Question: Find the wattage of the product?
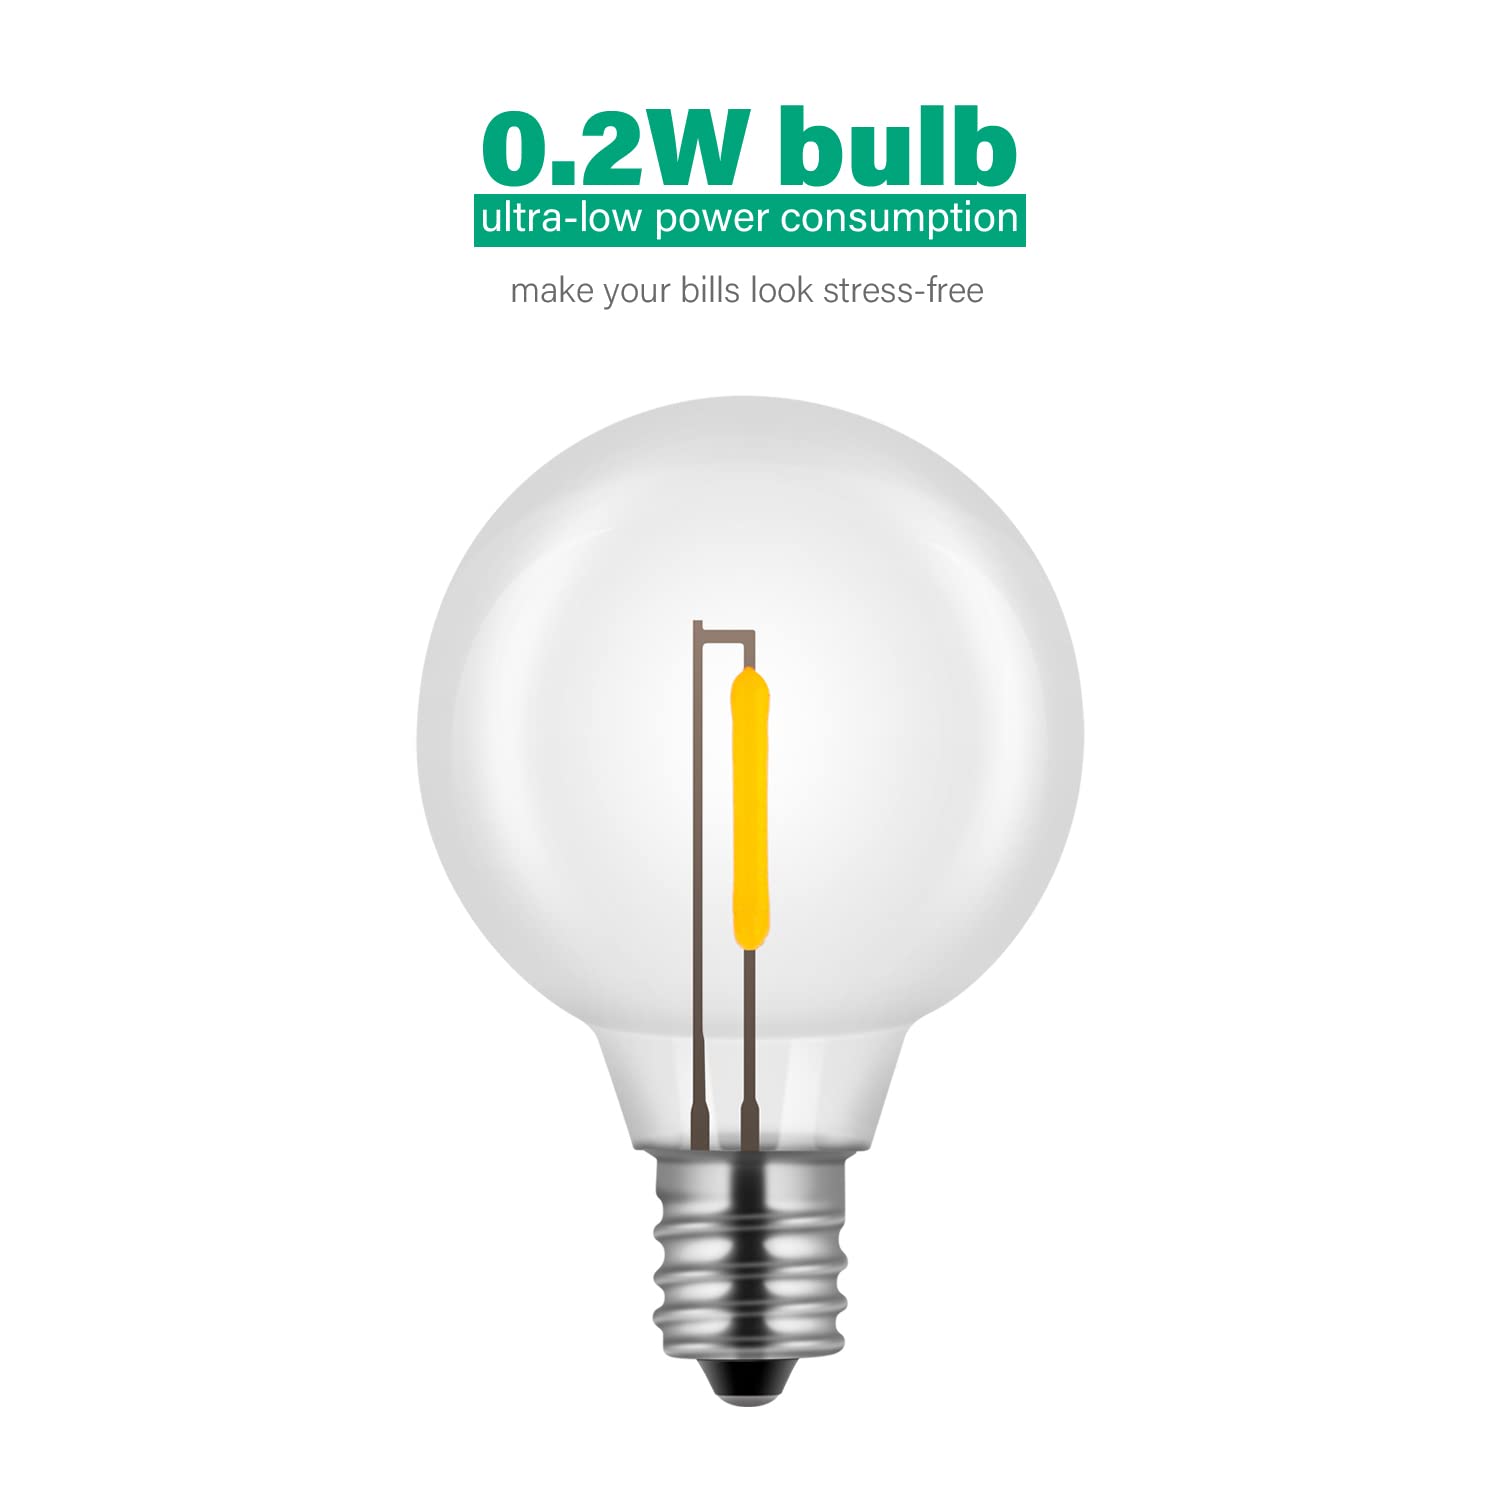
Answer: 0.2 watt